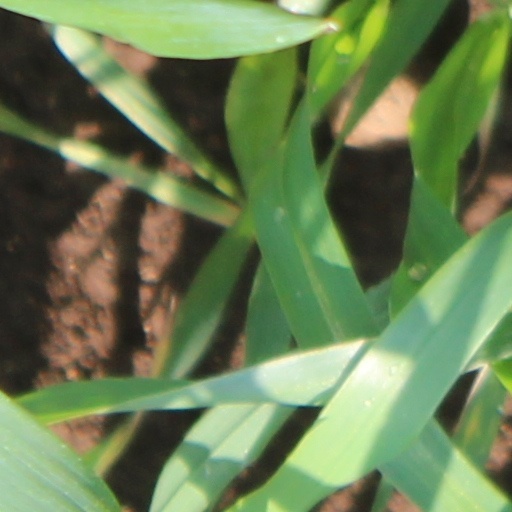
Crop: wheat